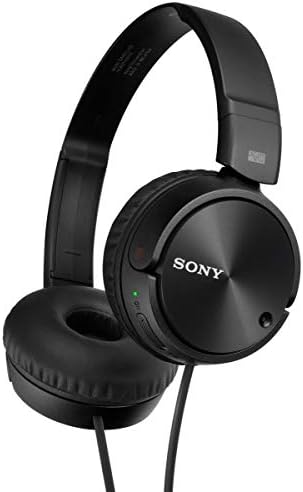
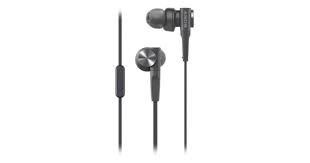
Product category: headphones
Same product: no